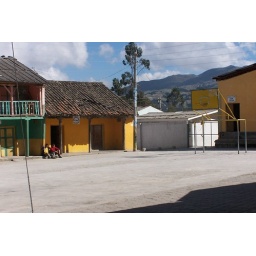
Several travellers that I meet in the town have sent over 300 books to the library